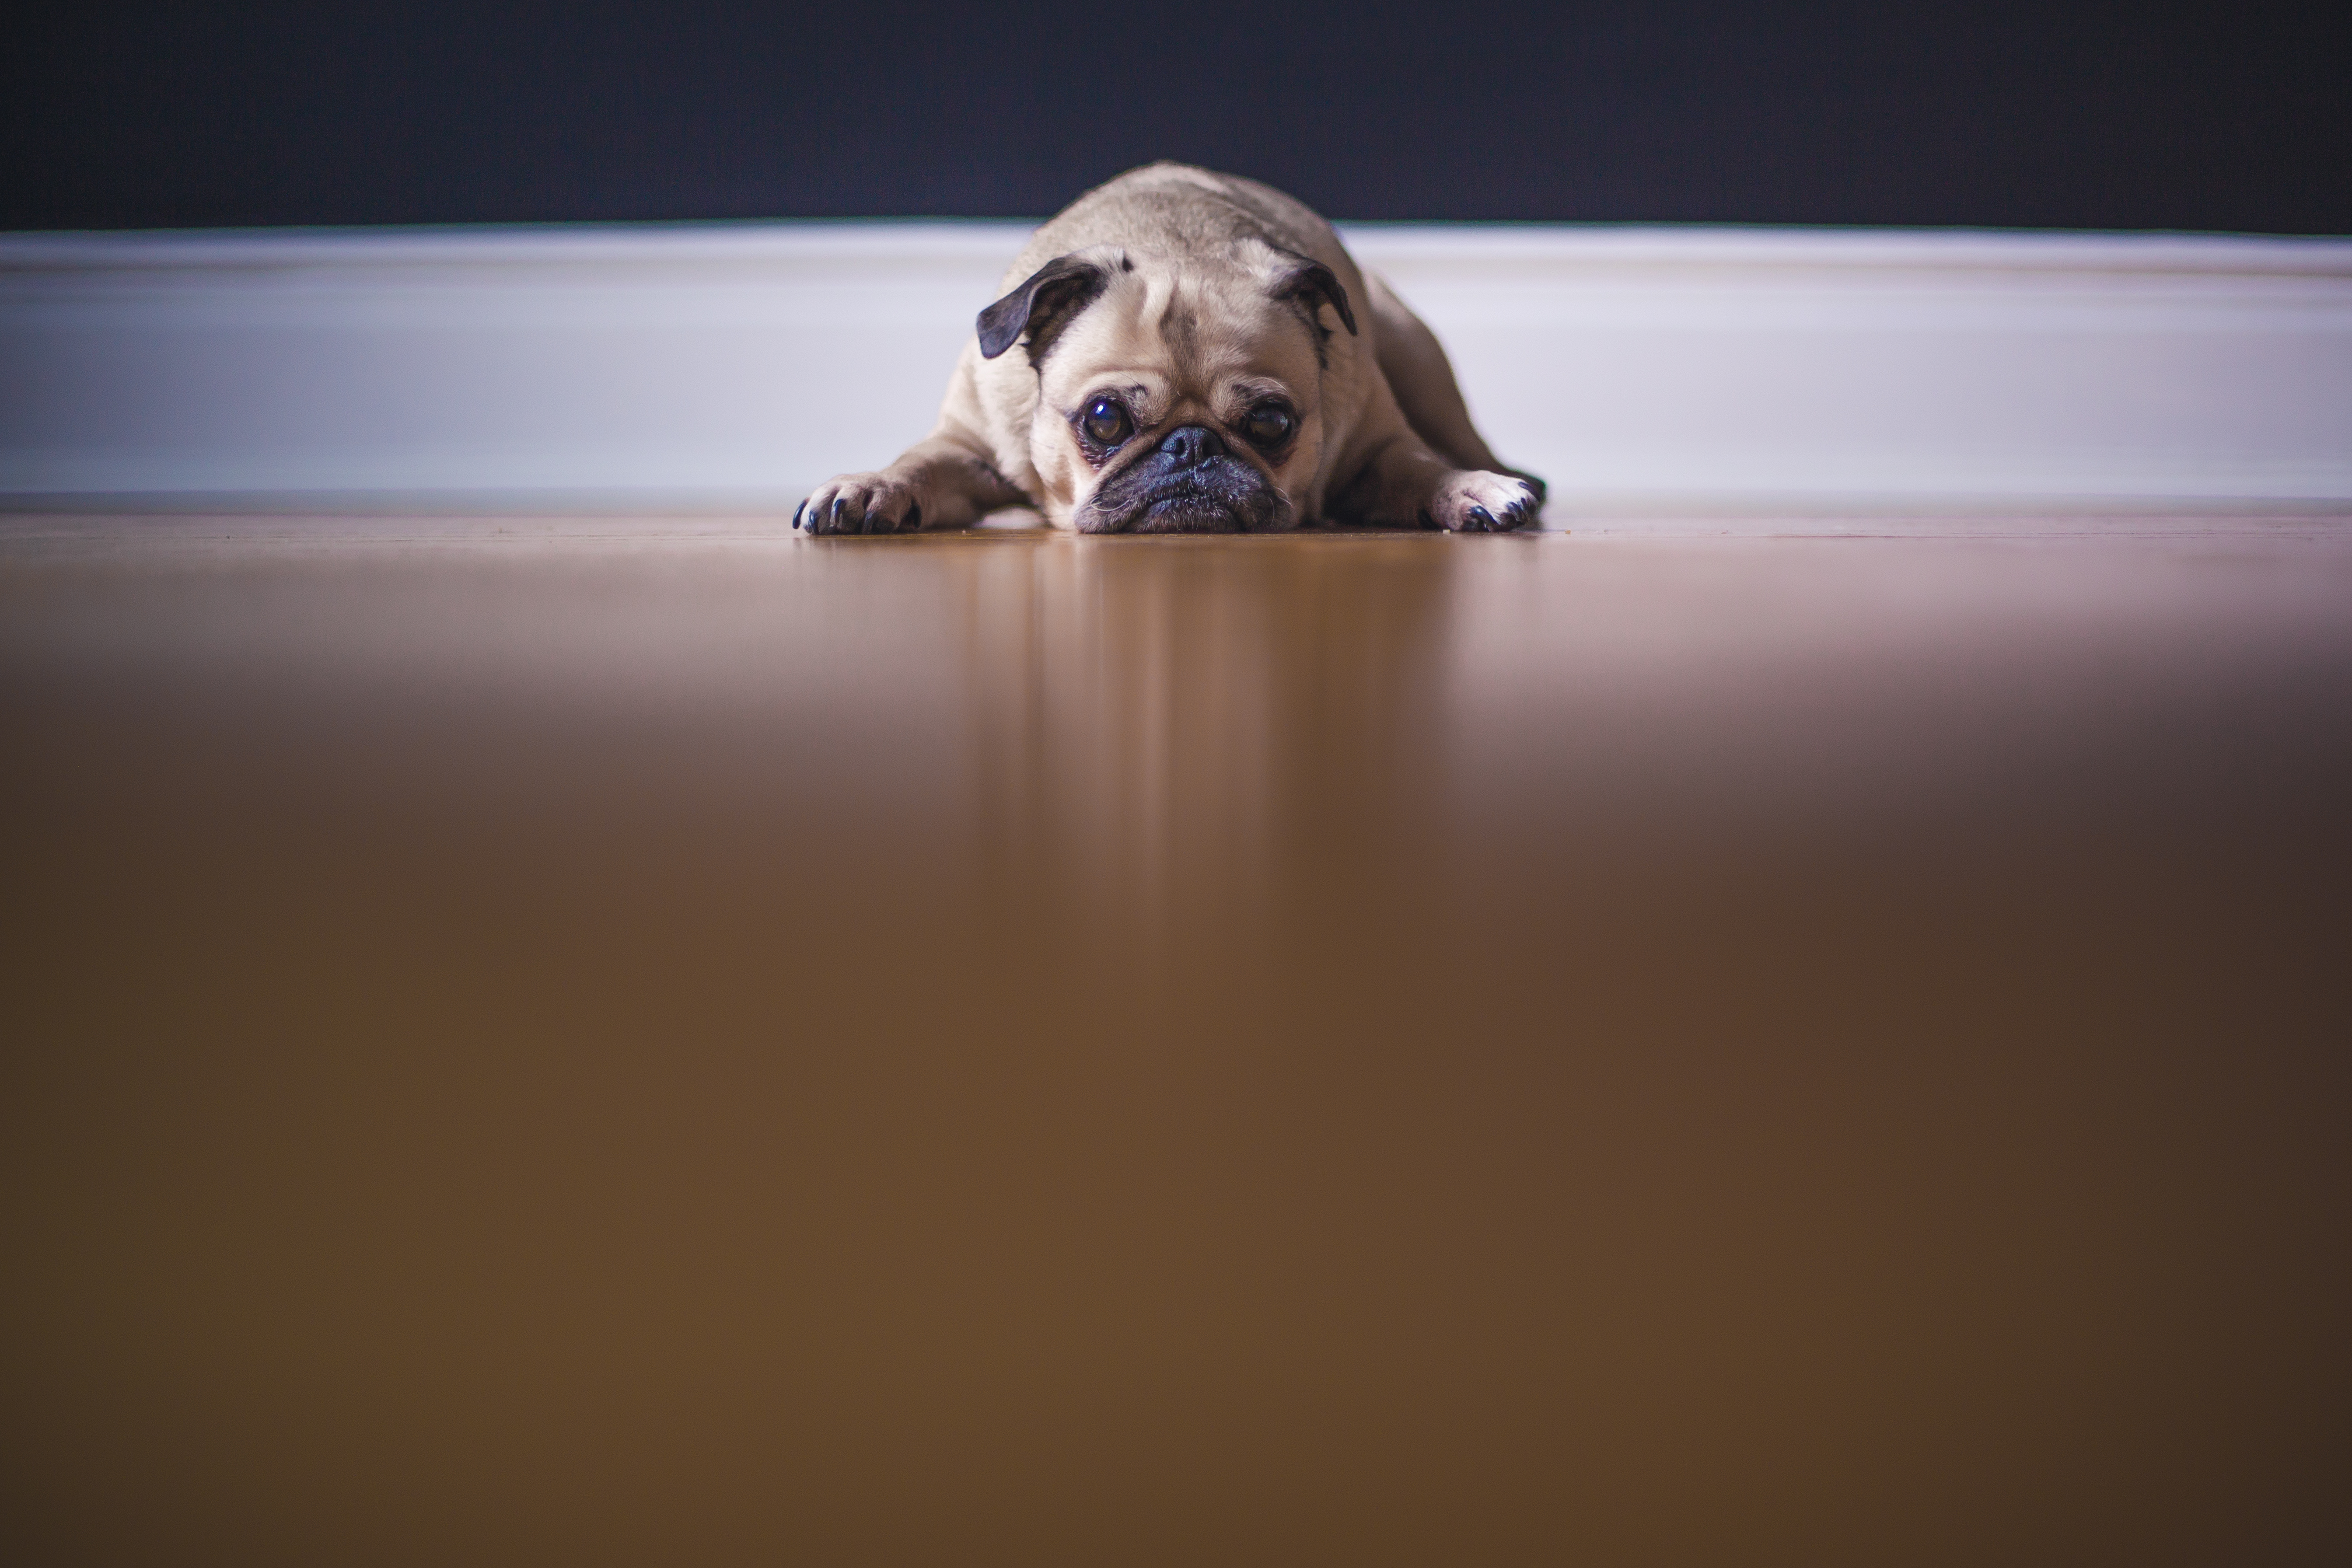
puppy, dog, animal, cute, mammal, black, pug, sad, vertebrate, dog like mammal